Toby Smith (rugby union)

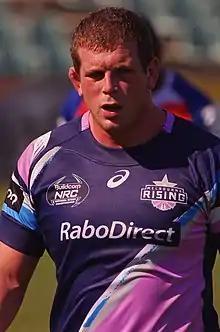
Smith in 2014

Toby James Smith (born 10 October 1988) is a retired Australian rugby union player. He played prop for the Chiefs, Rebels and in Super Rugby, and for the Australian national rugby union team internationally.